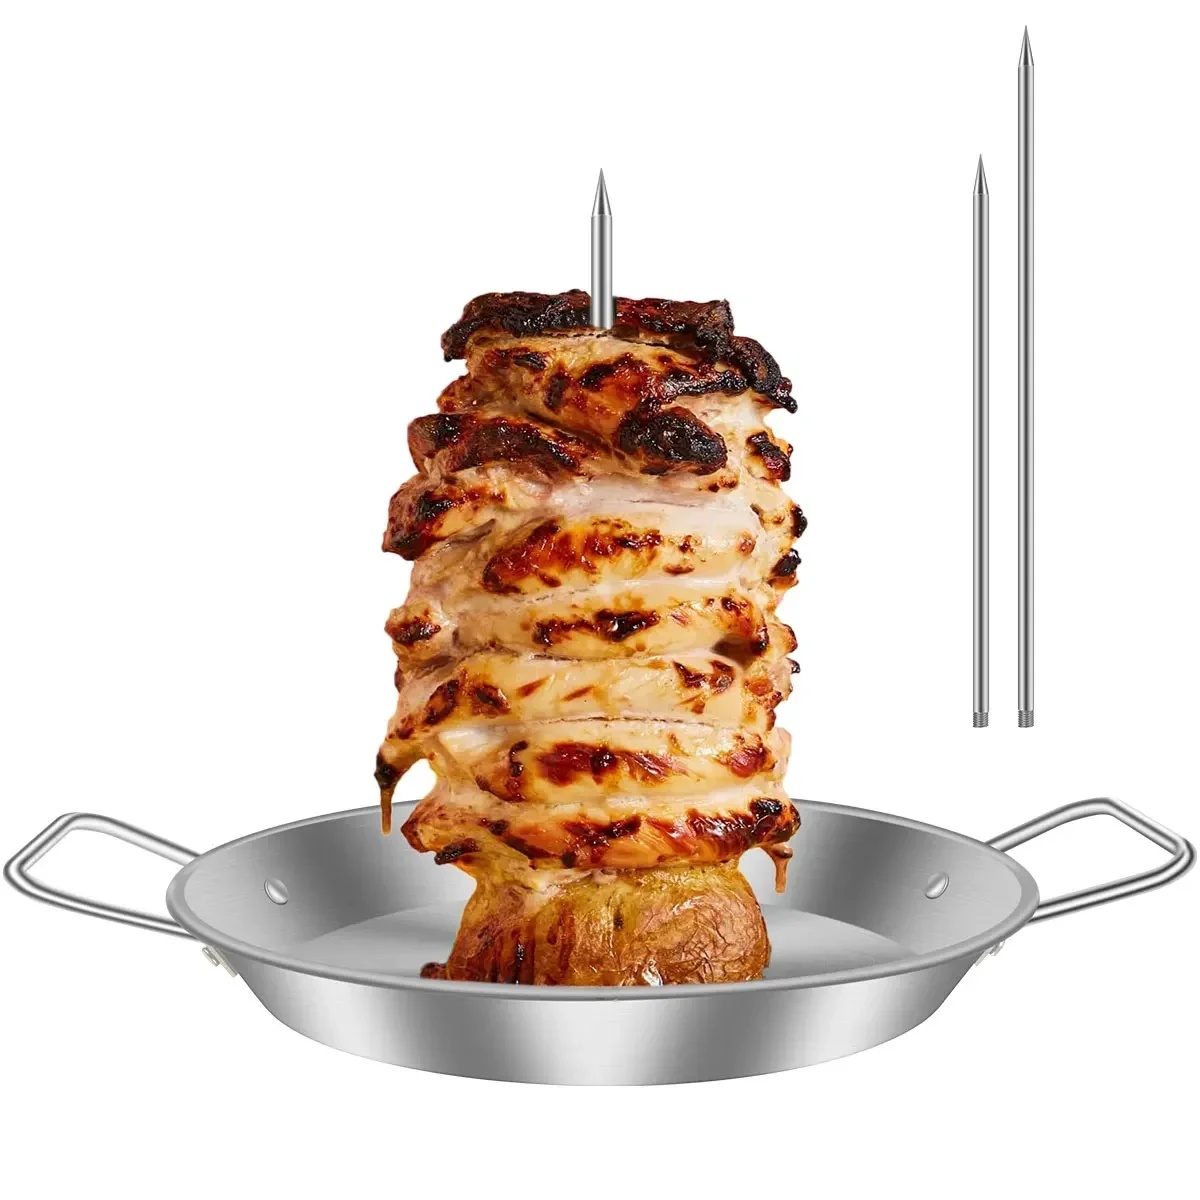
NNEOBA Vertical Meat Skewer Rack Silver
Juicy, evenly cooked meat every time – vertical grill skewers with drip tray and multiple spike sizes for versatile BBQ grilling. 📌 Specifications: Material: High-Grade Stainless Steel Color: Silver Spike Sizes Included: 8", 10", 12" Features: Includes grill drip pan, handles for easy installation and storage Usage: Oven, grill, smoker, or BBQ ⭐ Key Features: Durable Stainless Steel – Polished, rust-resistant, and strong for heavy meats. Retains Meat Juices – Includes drip pan to catch sauces and juices, preventing mess while enhancing flavor. Handles for Easy Use – Lift, move, or hang rack conveniently in the kitchen or oven. Multiple Skewer Sizes – 8", 10", and 12" spikes allow cooking of different meats and sizes. Versatile Cooking – Perfect for whole chicken, fish, shawarma, steak, pork, turkey, and more. 📝 Product Description : Elevate your BBQ experience with this Stainless Steel Vertical Meat Skewer Rack, designed to cook meat evenly while retaining all the natural juices. Crafted from high-grade stainless steel with a polished finish, this sturdy rack holds your meat securely, preventing it from tipping over during roasting. Its versatile design works perfectly in ovens, smokers, or outdoor grills. The included drip pan catches sauces and juices, keeping your cooking area clean while enhancing flavor. With handles for easy handling and three spike sizes (8", 10", 12"), this vertical skewer set is ideal for whole chickens, fish, large meats, shawarma, sausages, and more. Durable, practical, and convenient, it is an essential accessory for any grilling enthusiast.
Brand: NNEOBA
Category: Home & Garden > Kitchen & Dining > Kitchen Appliance Accessories > Outdoor Grill Accessories > Outdoor Grill Spits & Baskets > Outdoor Grill Spits